Synod of Dort

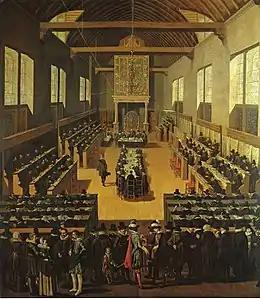
The Synod of Dort. The Arminians are seated at the table in the middle.

The Synod of Dort (also known as the Synod of Dordt or the Synod of Dordrecht) was a European transnational Synod held in Dordrecht in 1618–1619, by the Dutch Reformed Church, to settle a divisive controversy caused by the rise of Arminianism. The first meeting was on 13 November 1618 and the final meeting, the 154th, was on 9 May 1619. Voting representatives from eight foreign Reformed churches were also invited. "Dort" was a contemporary Dutch term for the town of "Dordrecht" (and it remains the local colloquial pronunciation).